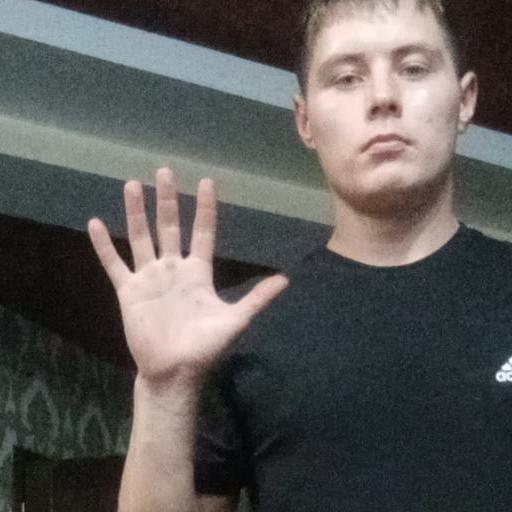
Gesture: palm